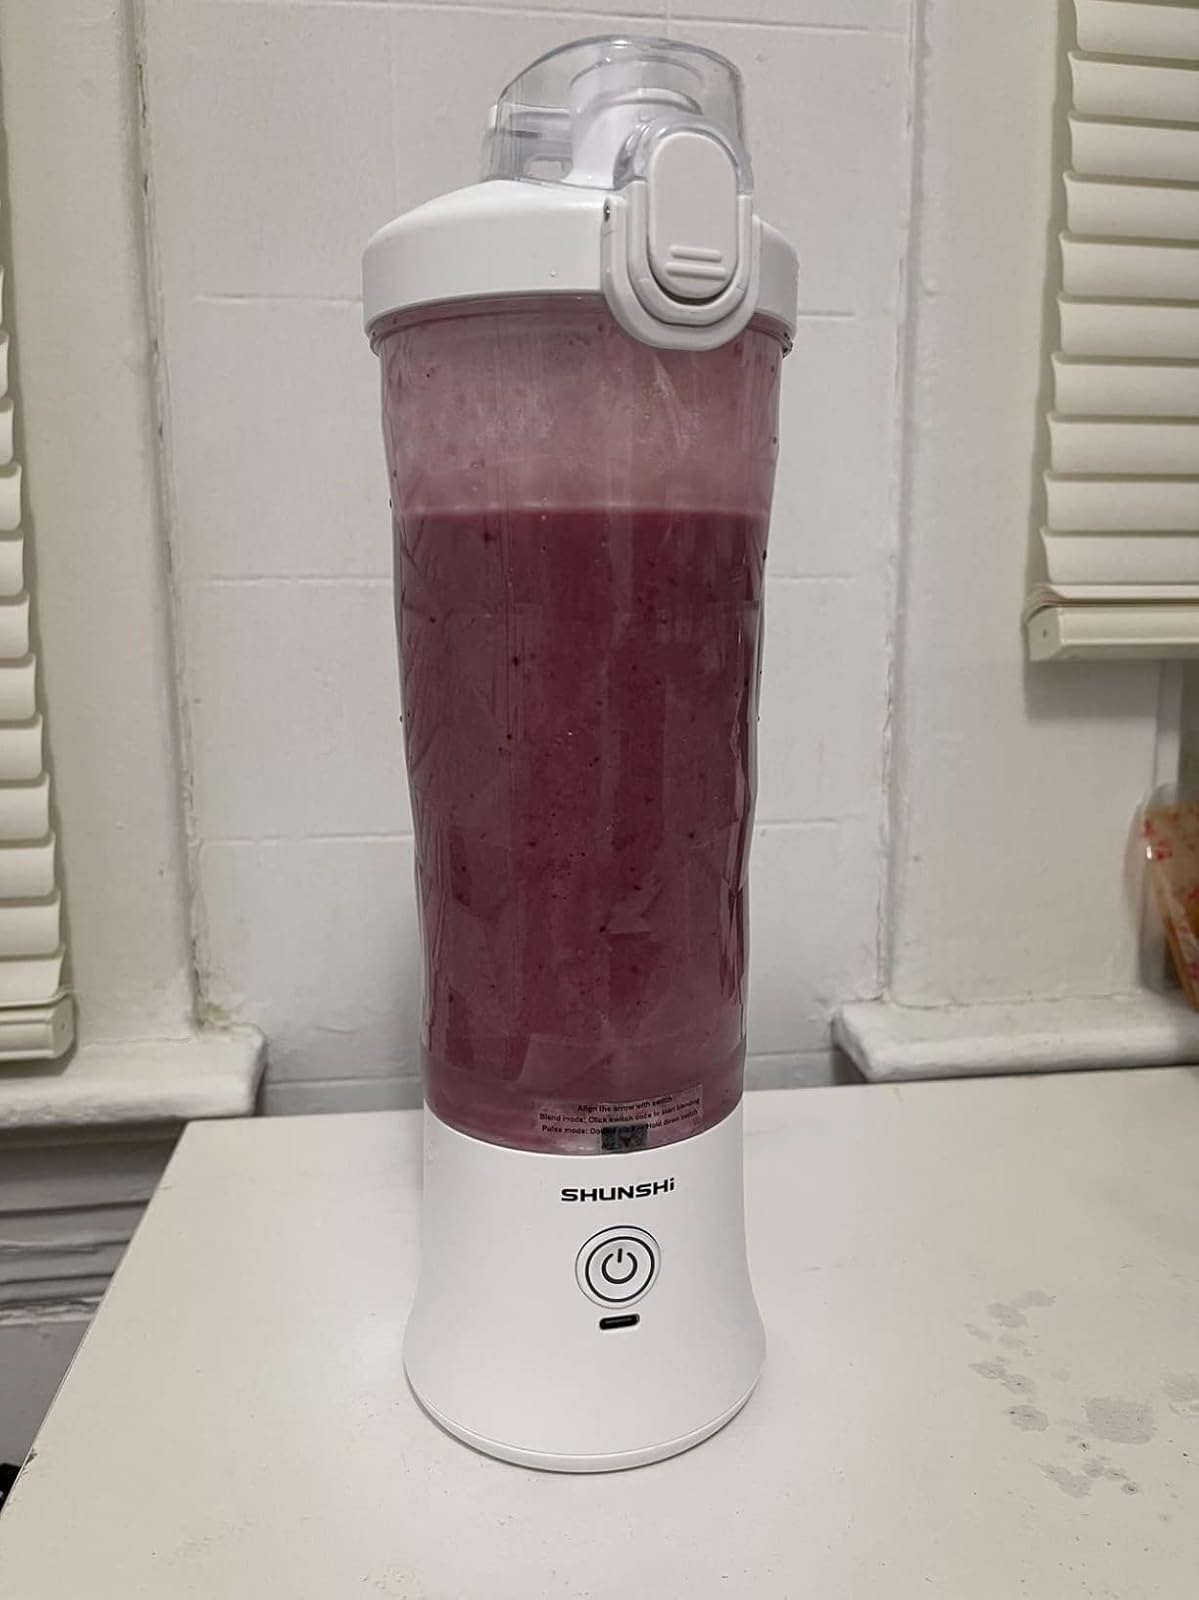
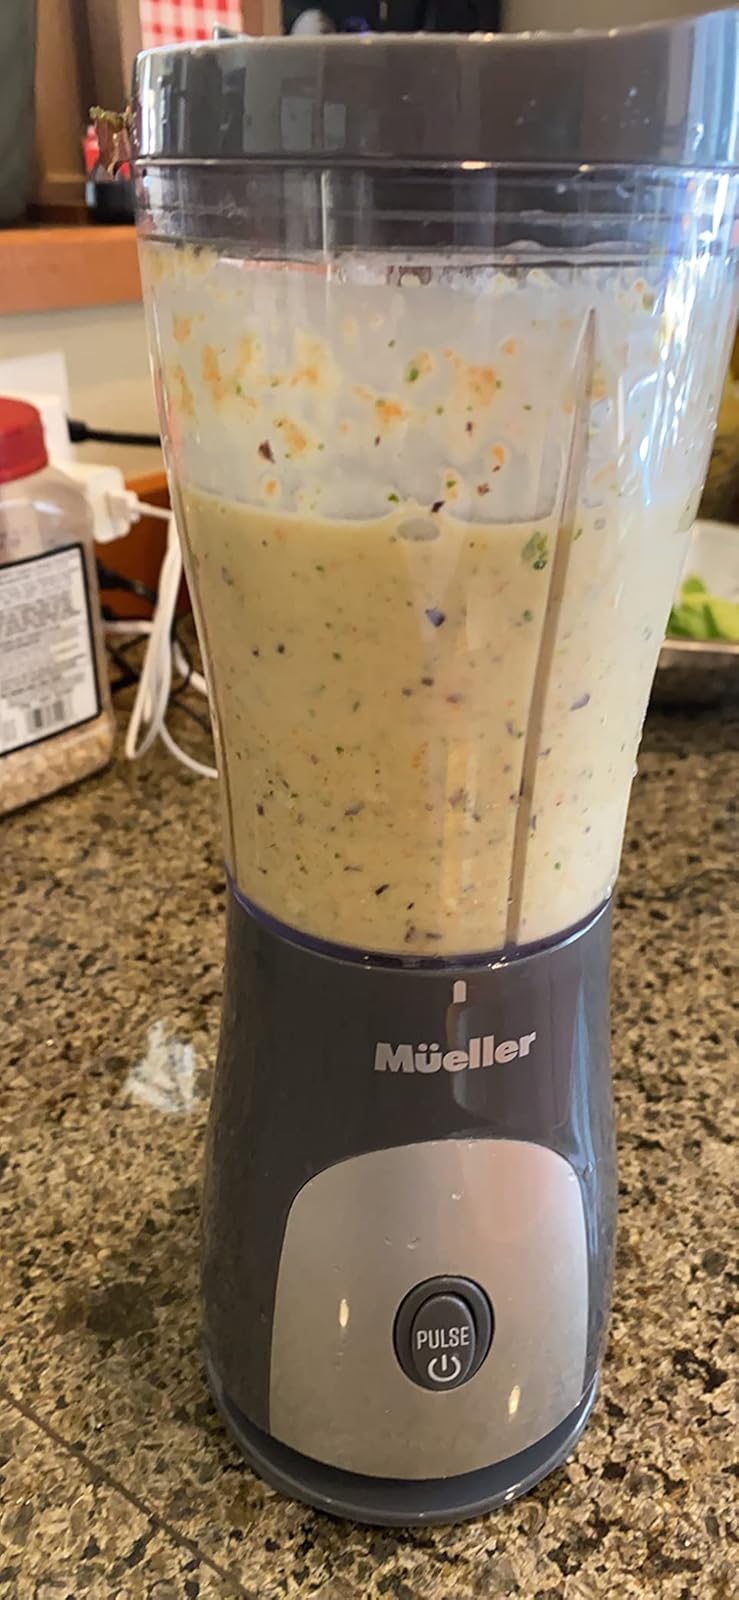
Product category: items_blender
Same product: no